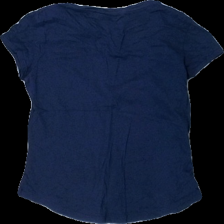
View: back
Type: T-shirt
Category: Children
Brand: H&M
Colors: Blue, Pink, White, Grey
Material: 1005 bomull
Pattern: Glitter
Cut: C-collar
Size: 146
Season: All
Price range: <50
Recommended usage: Reuse
Description: t-shirt med texttryck
Comment: lite urtvättad